Kenny Vaccaro

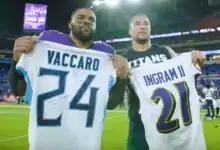
Vaccaro alongside Mark Ingram II in the AFC Divisional Round of the playoffs

On March 11, 2019, Vaccaro signed a four-year, $26 million contract extension with the Titans with $11.5 million guaranteed.